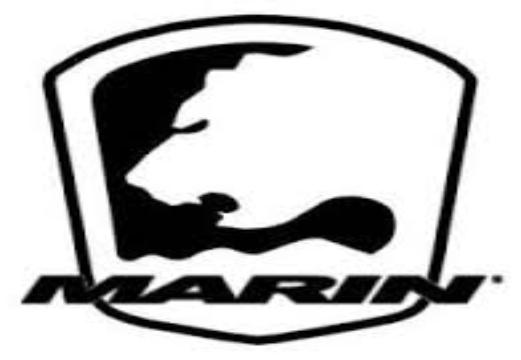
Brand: marin bikes
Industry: Transportation